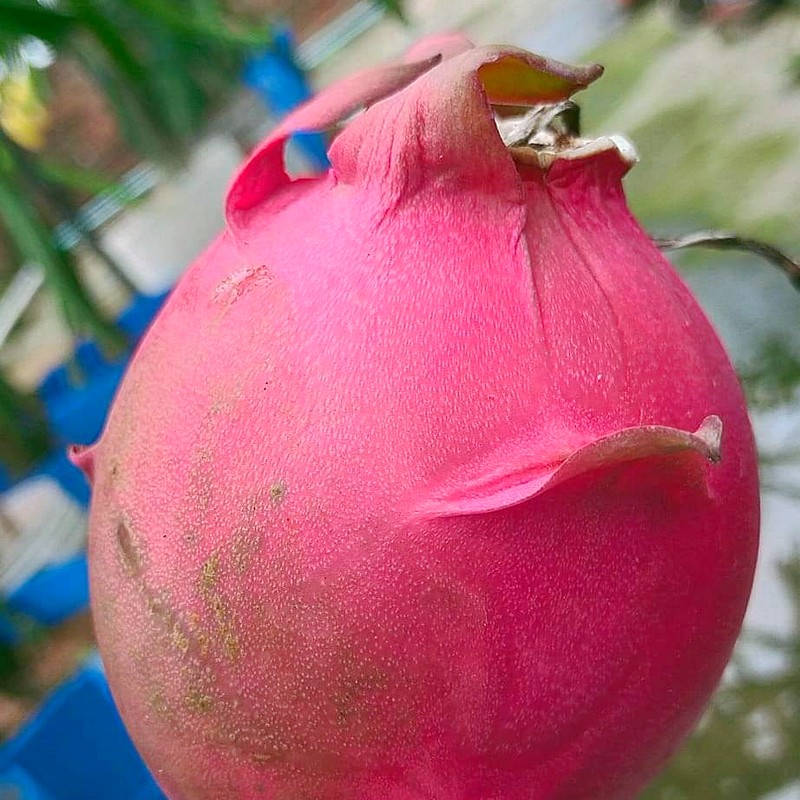
Label: Fresh Dragon Fruit